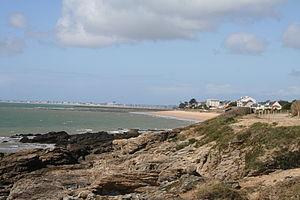
Vue de la plage du quartier Sainte-Marguerite à Pornichet
Pornichet est une commune de l'Ouest de la France, située dans le département de la Loire-Atlantique, en région Pays de la Loire.